Architecture terrible

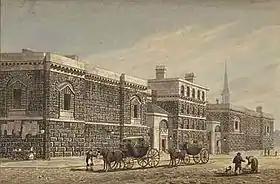
"A West View of Newgate" by George Shepherd. London's demolished Newgate Prison is an example of the " architectural style.

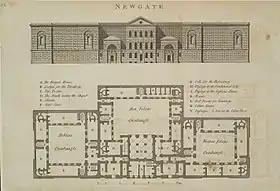
Front elevation and plan of Newgate

London's second Newgate Prison, built between 1768 and 1775, is an example of this style of architecture: reinforced walls almost without windows, a deliberate inelegance, and overt symbolism, such as carved chains over entrances were all designed to instill terror in those who saw it.